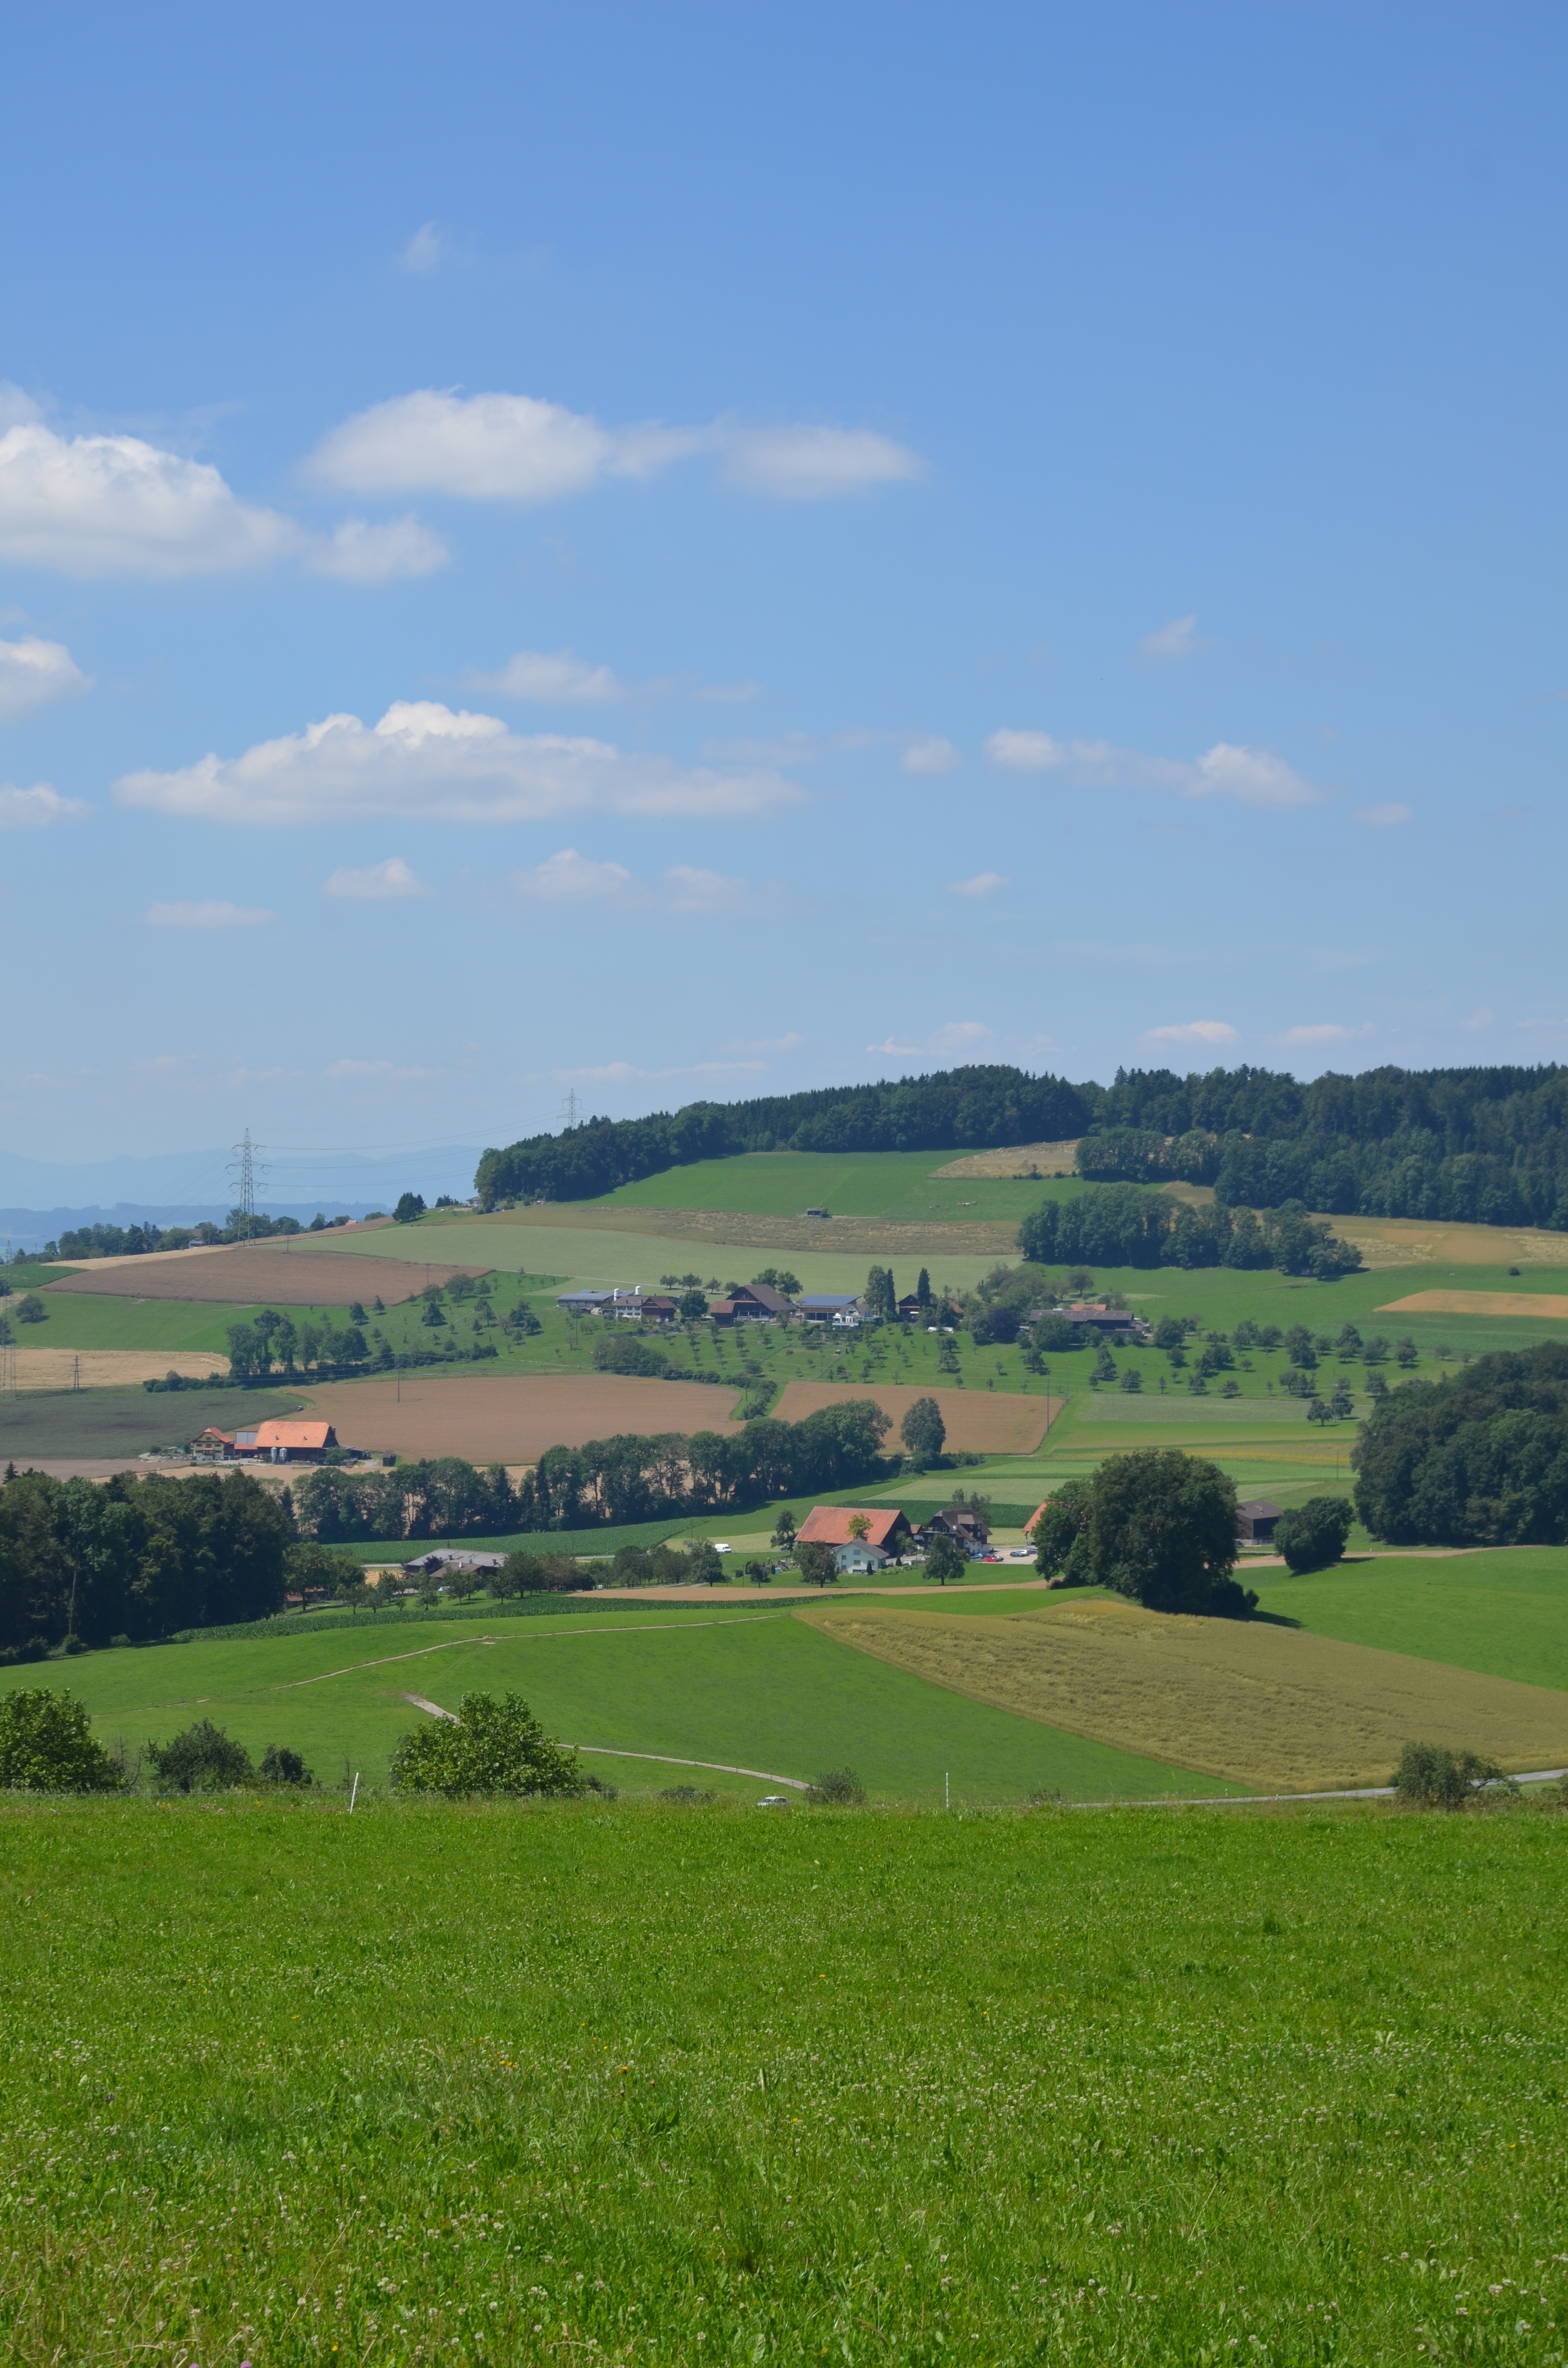
landscape, tree, nature, grass, horizon, cloud, sky, field, farm, lawn, meadow, prairie, hill, green, pasture, reservoir, agriculture, plain, grassland, plateau, habitat, rural area, aerial photography, atmosphere of earth, michels office, berom nster